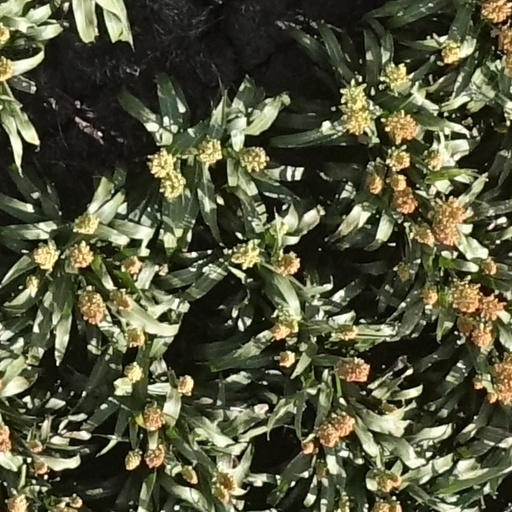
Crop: sorghum